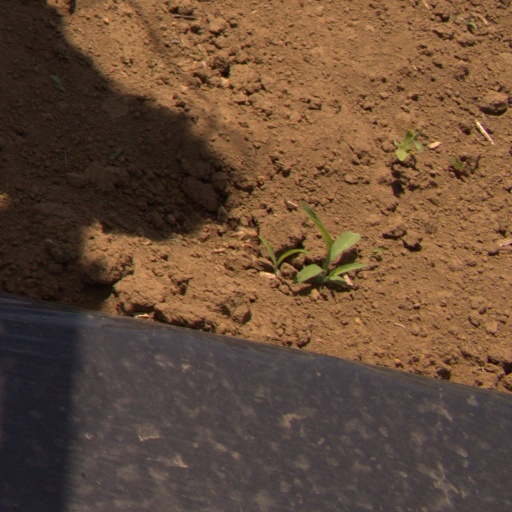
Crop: Jerusalem artichoke